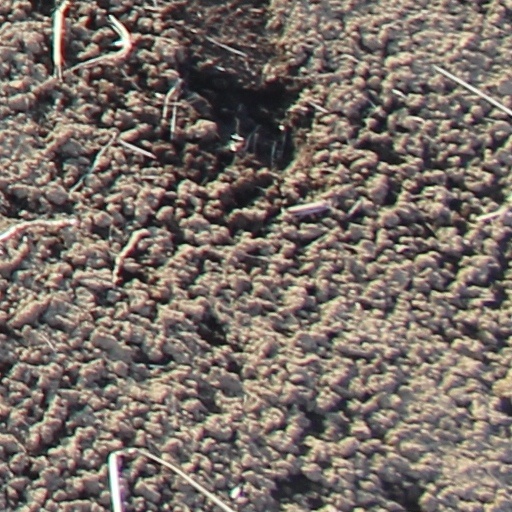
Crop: wheat